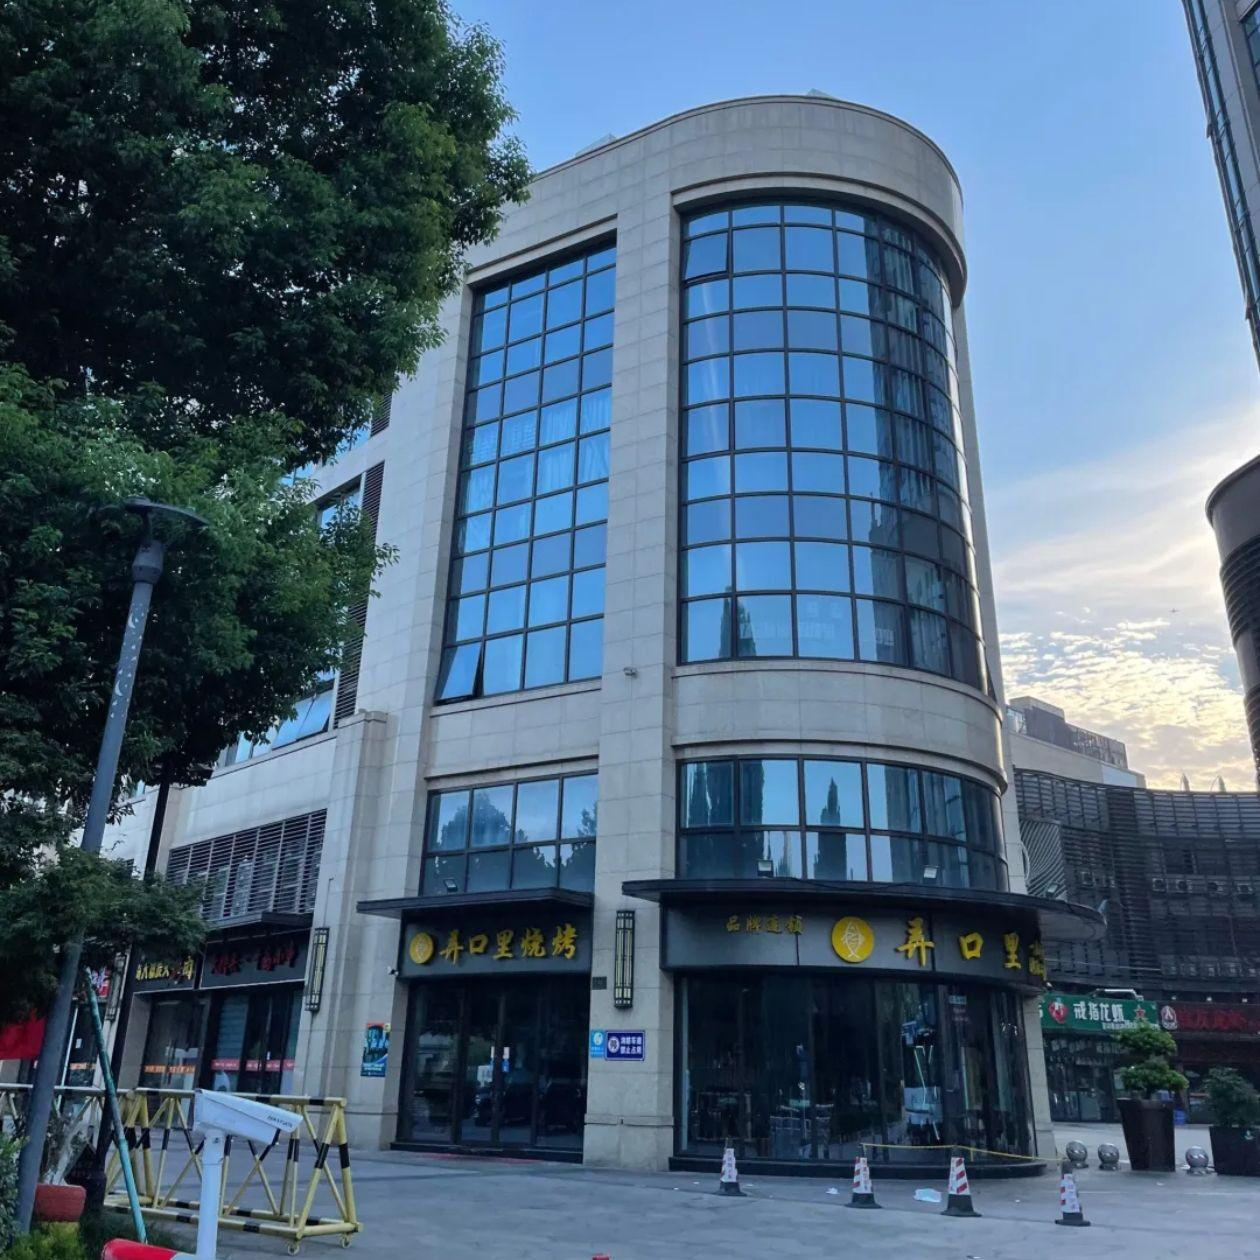
地标名称：天润中心
所在城市：杭州市·萧山区